Swiss Americans

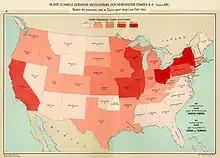
Swiss emigrants to the U.S. totaled 104,000 according to the 1890 census.

The first Swiss person in what is now the territory of the United States was Theobald (Diebold) von Erlach (1541–1565).